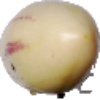
Label: pepino